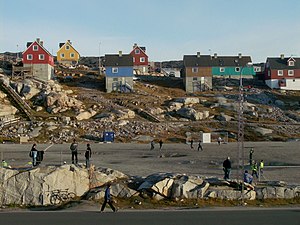
Nagdlunguaq-48
Fodboldbane (grus) i Ilulissat
Nagdlunguak-48 er en sportsklub fra Grønland hjemmehørende i Ilulissat.